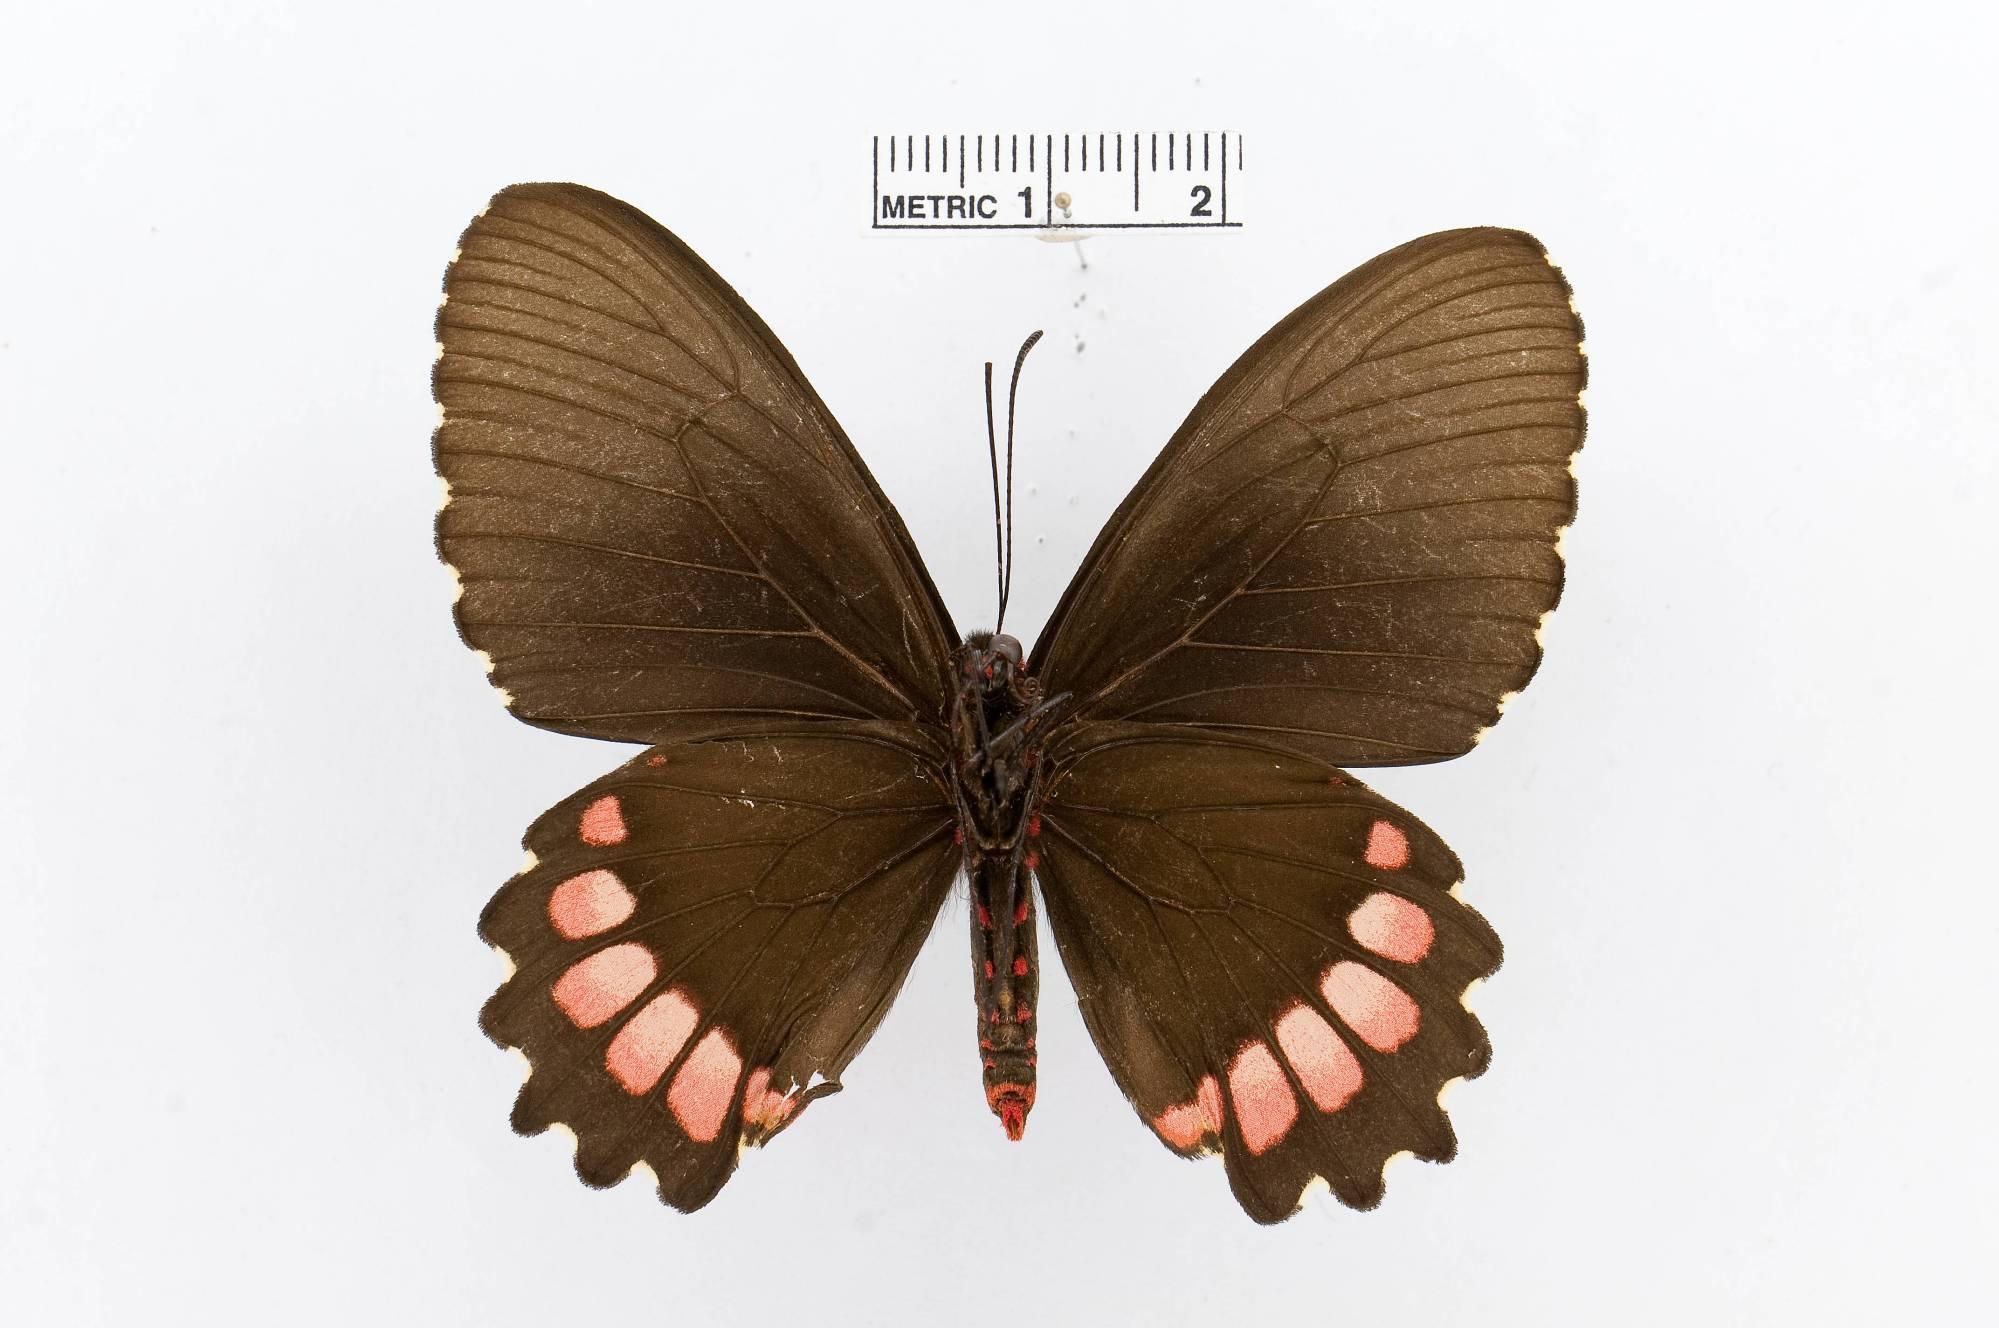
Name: Parides erithalion
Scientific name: Parides erithalion
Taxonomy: Animalia, Arthropoda, Insecta, Lepidoptera, Papilionidae, Papilioninae
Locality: Santa Rosa, [Not Stated], Vera Cruz, Mexico
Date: May 1906